Robert Thyer

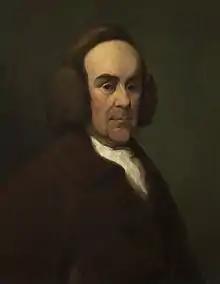
Portrait by George Romney

Robert Thyer (1709– 27 October 1781) was an 18th-century British writer and literary editor, best known as Chetham's Librarian. He was librarian from February 1732 to 3 October 1763 and, after his death, a number of his manuscripts were given to the Chetham's Library.